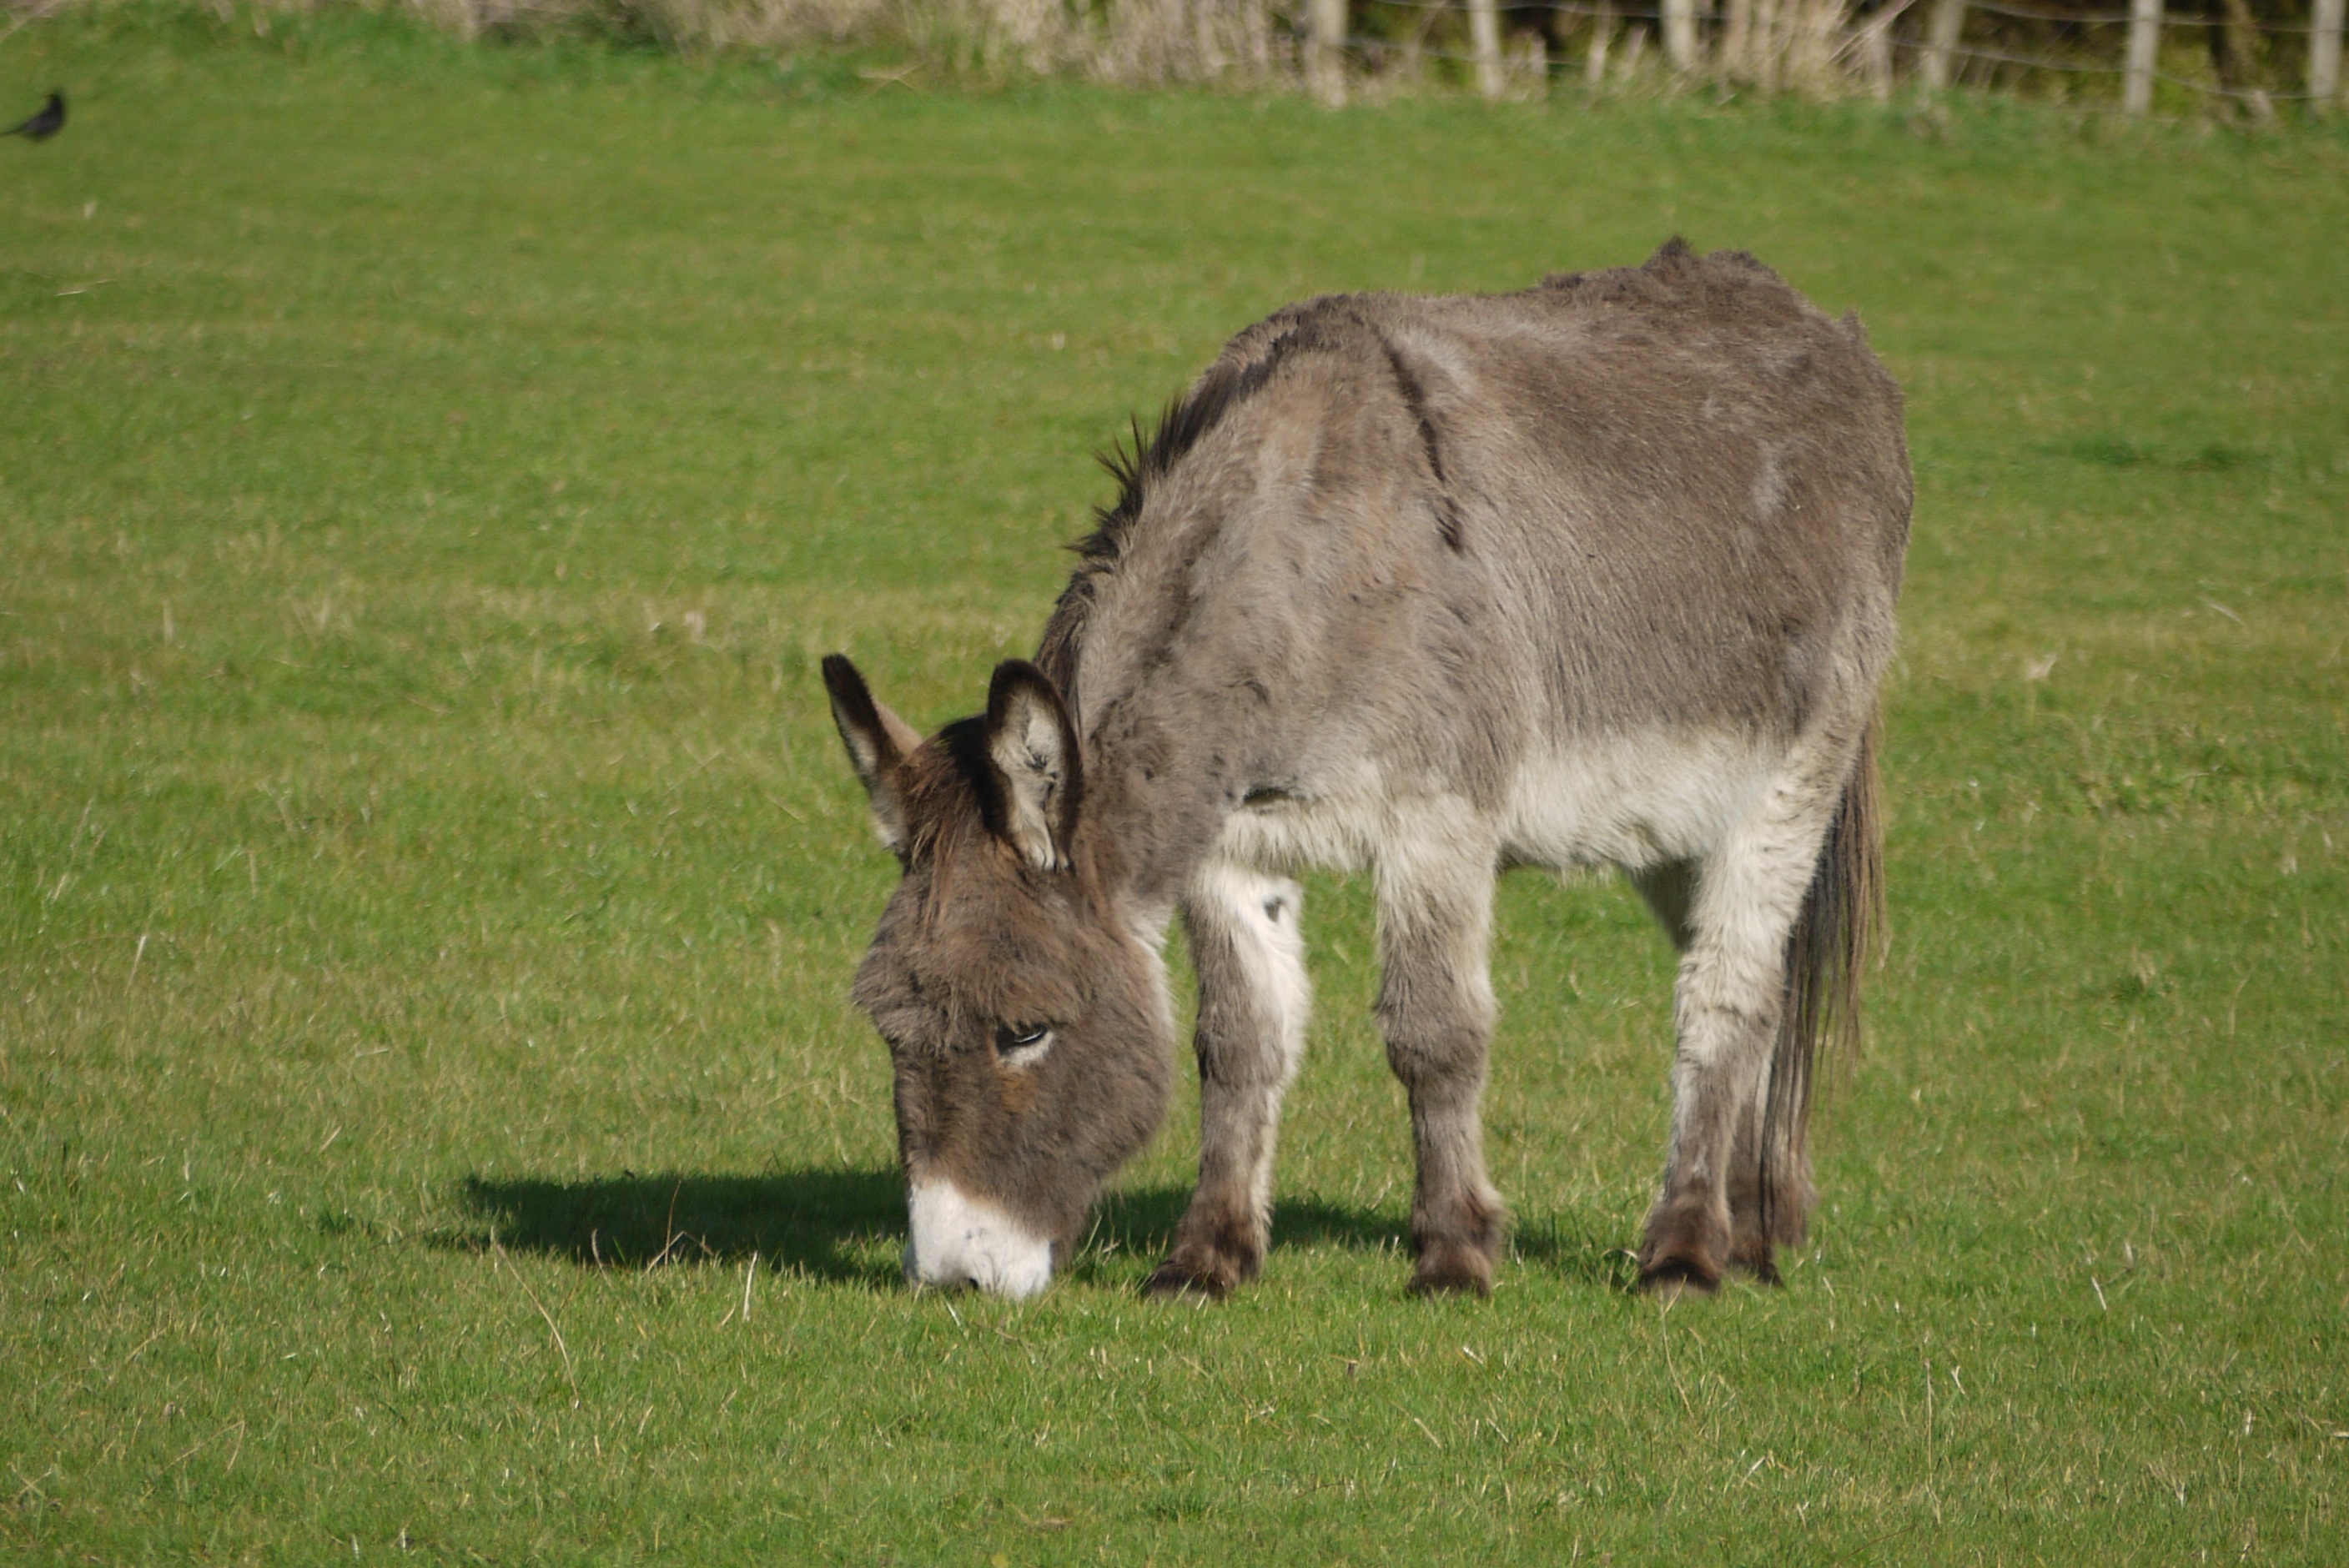
grass, farm, meadow, prairie, animal, cute, wildlife, rural, young, herd, pasture, grazing, mammal, fauna, plain, donkey, ass, grassland, vertebrate, foal, pack animal, horse like mammal